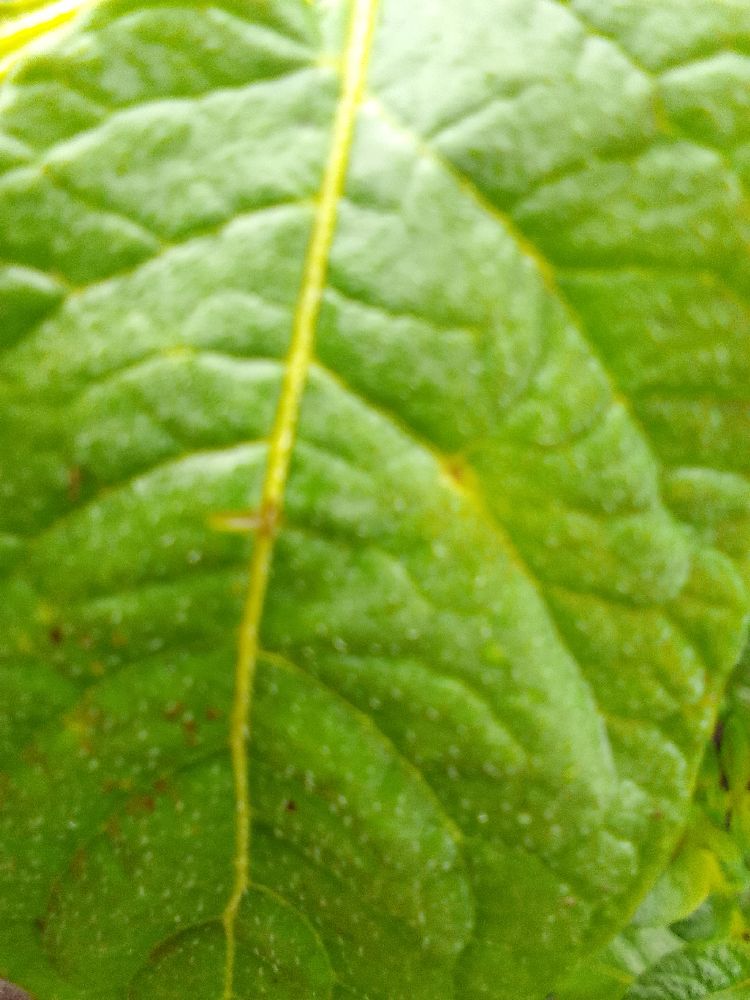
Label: Healthy